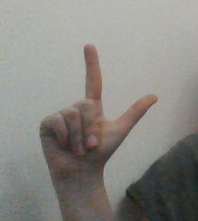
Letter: laam